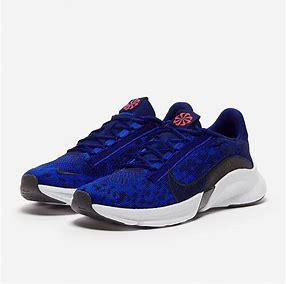
Brand: Nike
Model: Superrep Go